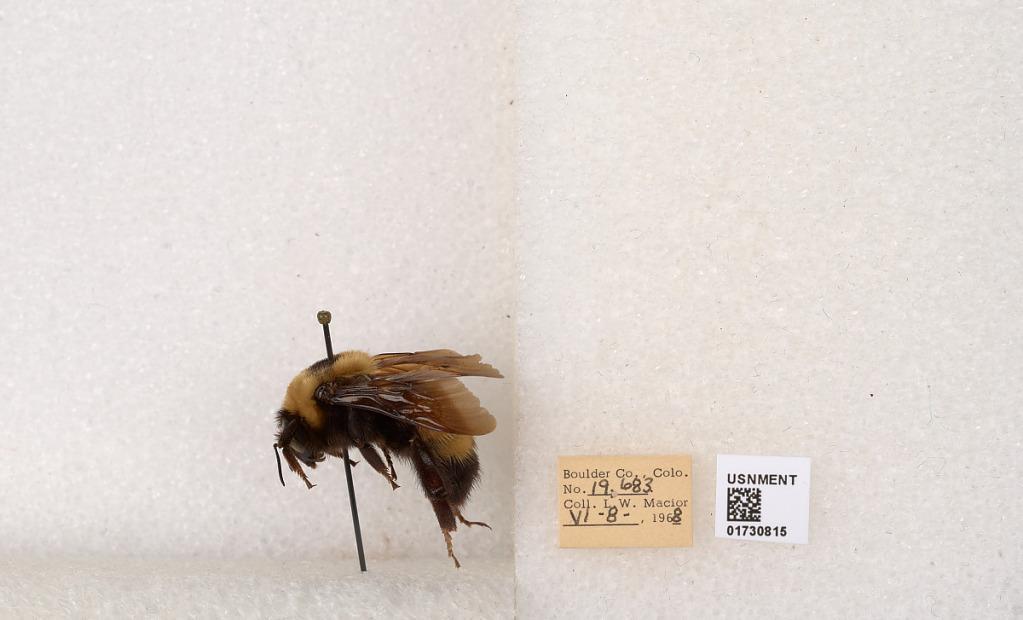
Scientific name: Bombus (Bombus) nevadensis Cresson
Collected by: L. Macior
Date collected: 1968-6-8
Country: United States
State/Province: Colorado
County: Boulder
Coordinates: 40.0925, -105.358